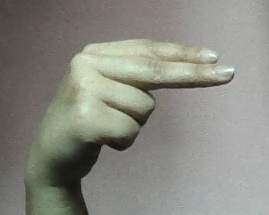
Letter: ain